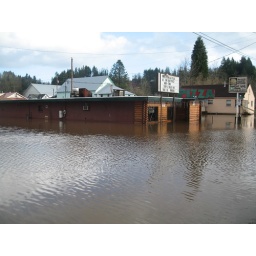
flood waters went clear over the top of the country kitchen